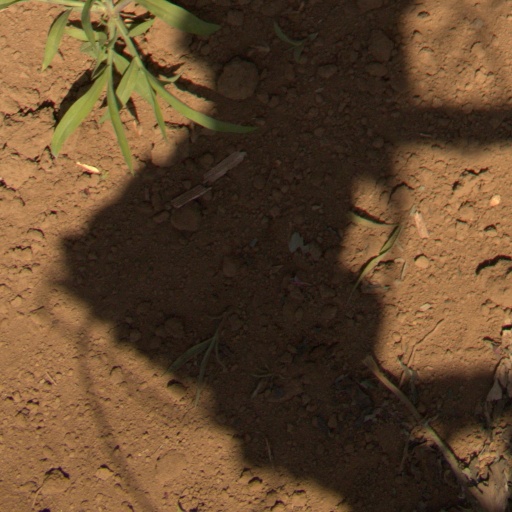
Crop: Jerusalem artichoke